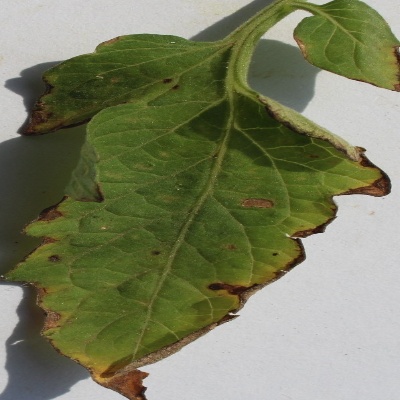
Crop: Tomato
Condition: leaf blight